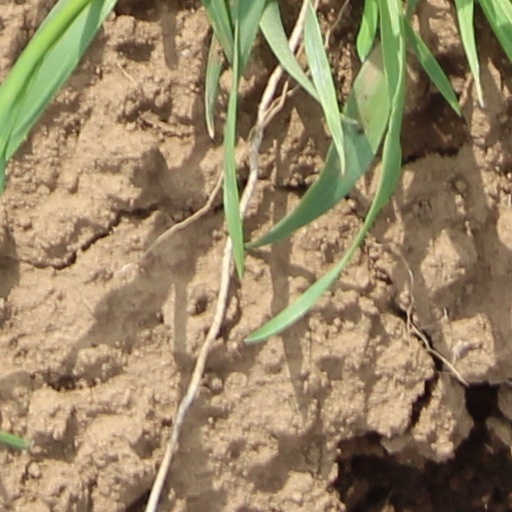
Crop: wheat